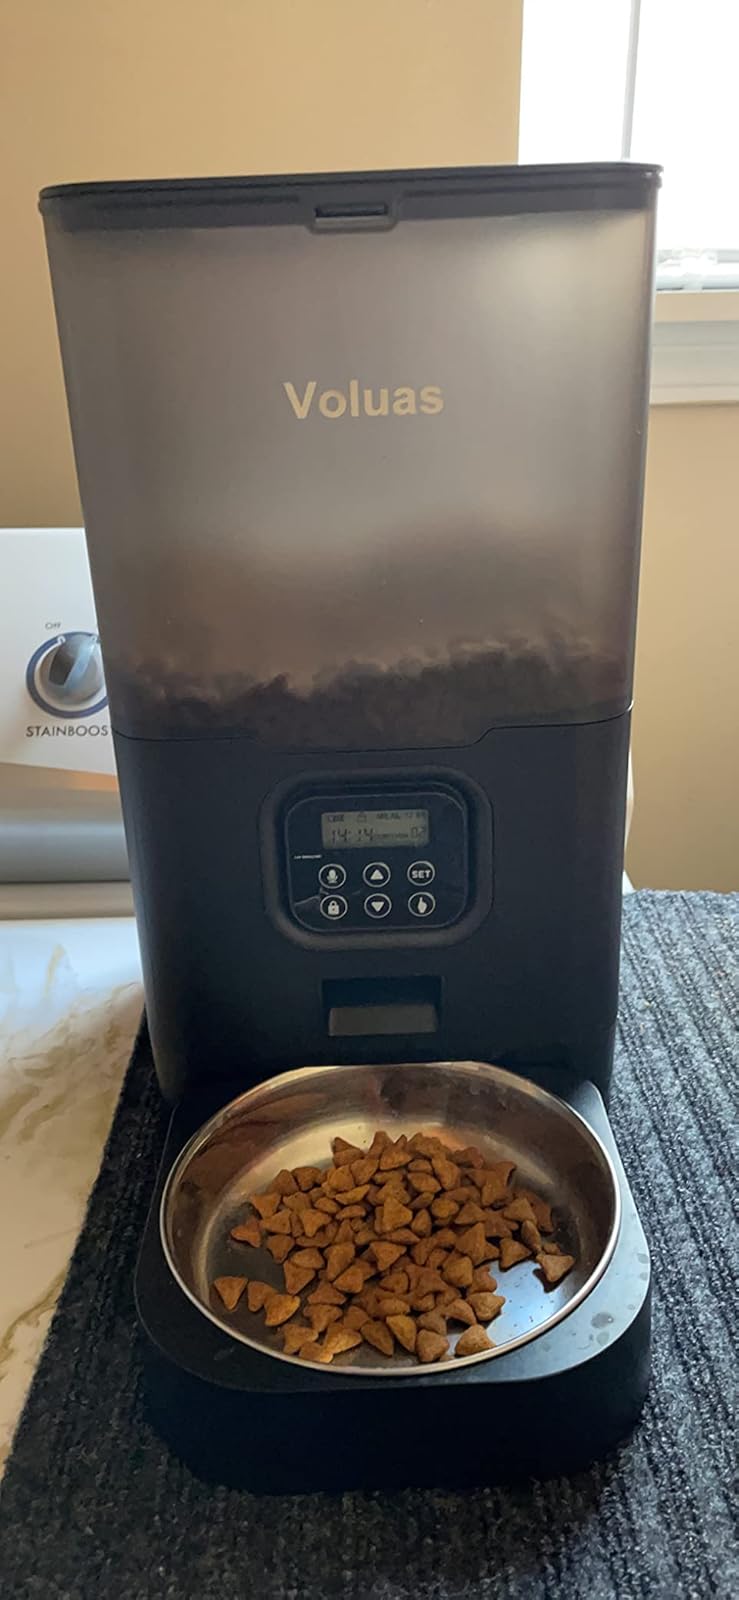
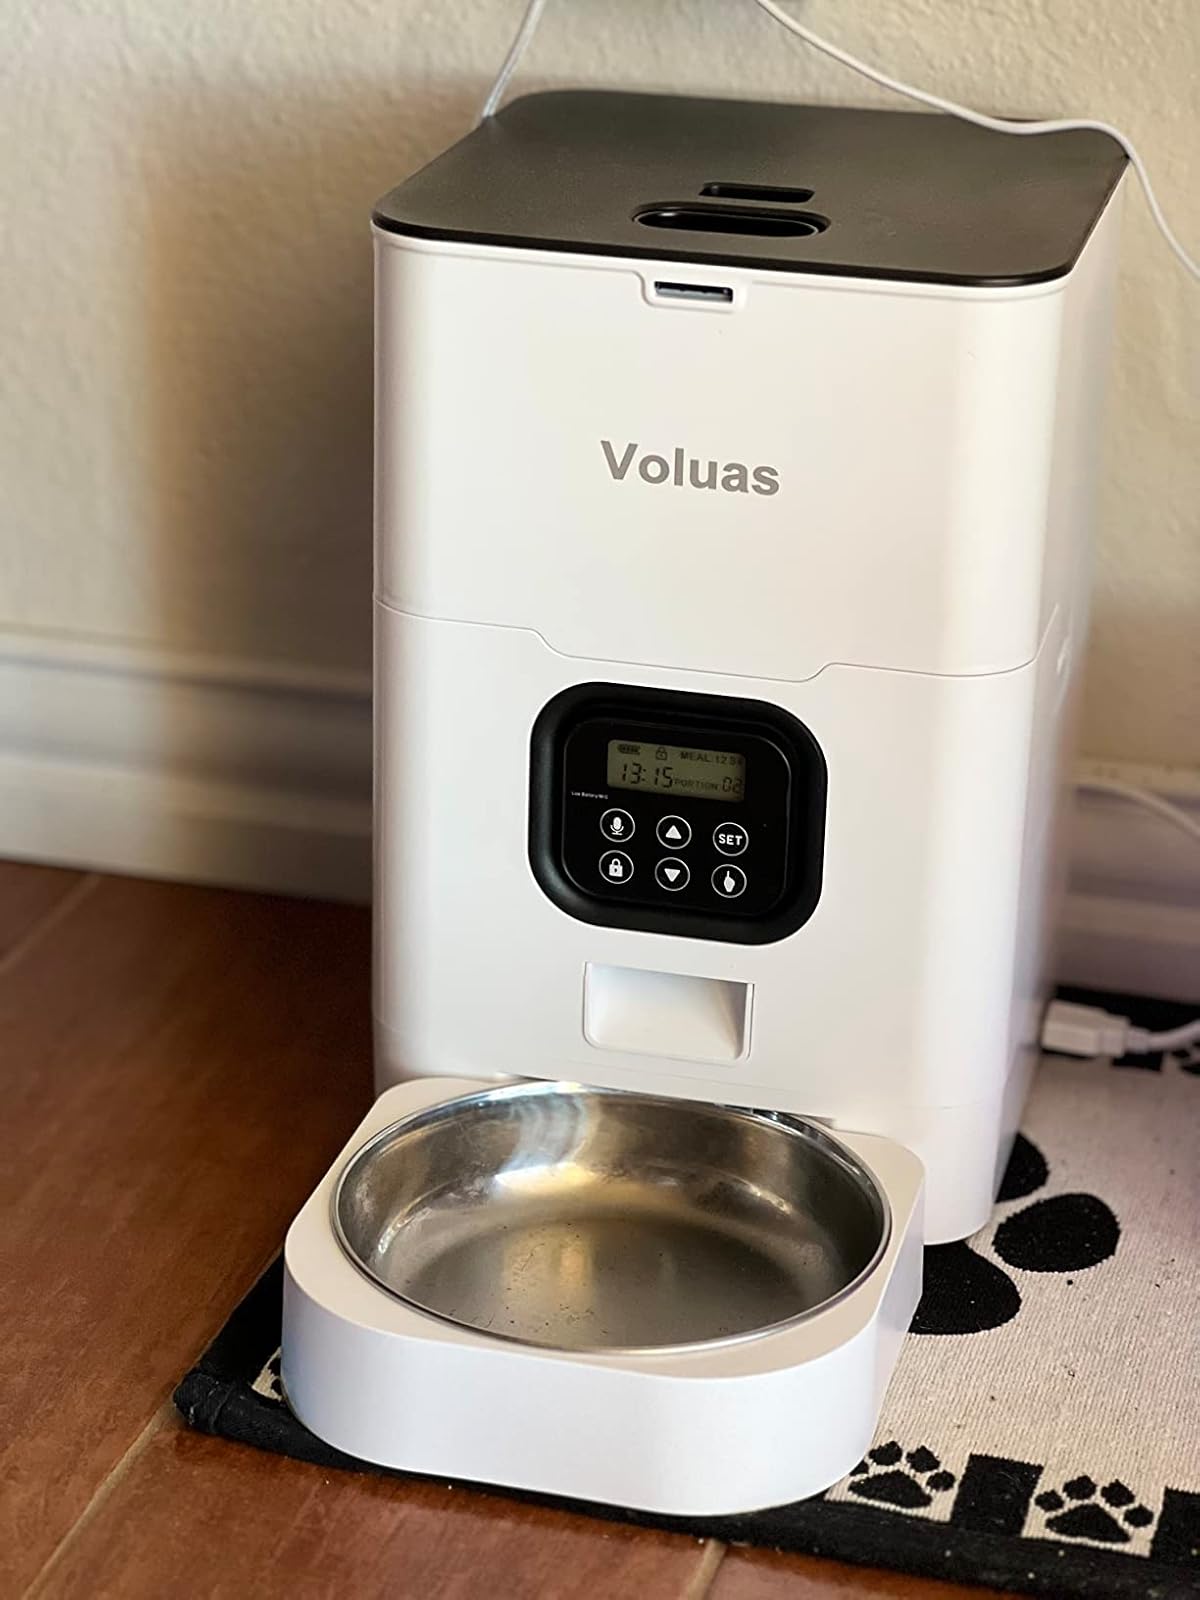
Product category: items_feeder
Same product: no